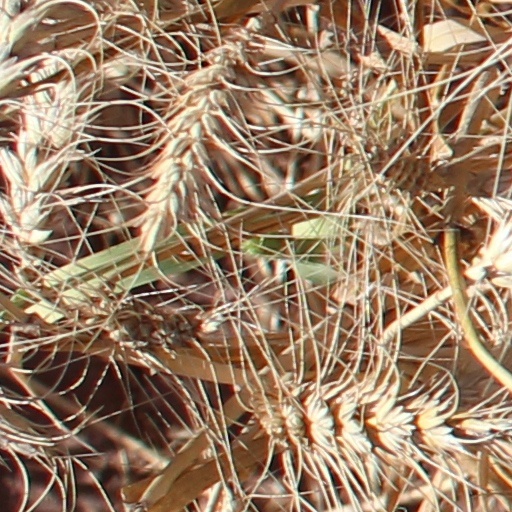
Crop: wheat